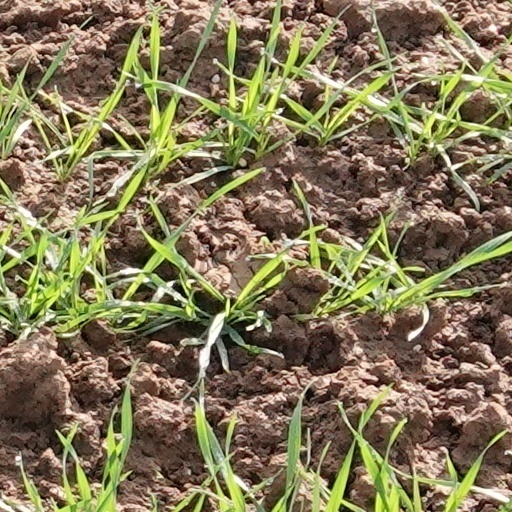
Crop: wheat